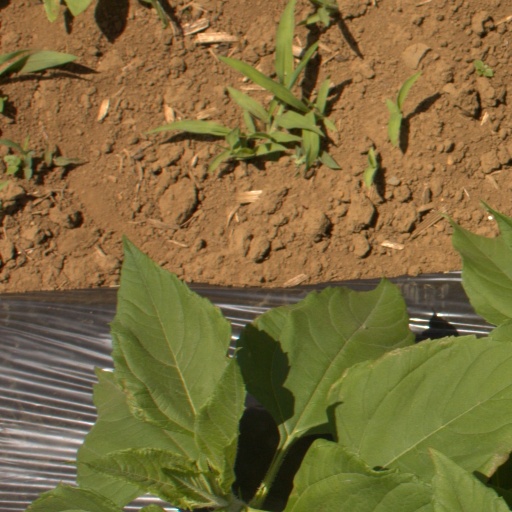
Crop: Jerusalem artichoke